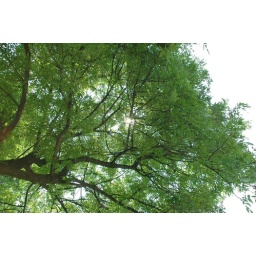
After visiting the fort on the hill at Lovech, we rested a while under a shady tree in the ruins.